Federal Reserve Bank of New York Building

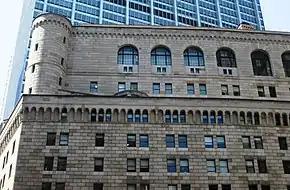
The top of the building seen from Maiden Lane, with 28 Liberty Street in the background

In 1913 the United States Congress passed the Federal Reserve Act, thereby creating the Federal Reserve System. The act established twelve regional Federal Reserve Banks, including the Federal Reserve Bank of New York, which was originally led by Benjamin Strong Jr. Originally, the Federal Reserve Bank of New York was housed at a small office on 62 Cedar Street. By the late 1910s, the Fed's employees were working in several locations, including 50 Wall Street and part of the Equitable Building. Much of the space leased by the Fed was poorly lit or ventilated and did not include enough space for employees. Furthermore, the Federal Reserve Board was constructing buildings for the other Federal Reserve banks and branches at the time, and the Fed wanted each bank's design to be architecturally appropriate to each branch's needs.